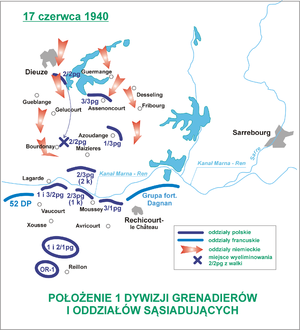
Le secteur défensif de la Sarre, appelé durant la guerre secteur fortifié de la Sarre, est une partie de la ligne Maginot, située entre le secteur fortifié de Faulquemont à l'ouest et le secteur fortifié de Rohrbach à l'est, dans le département de la Moselle.